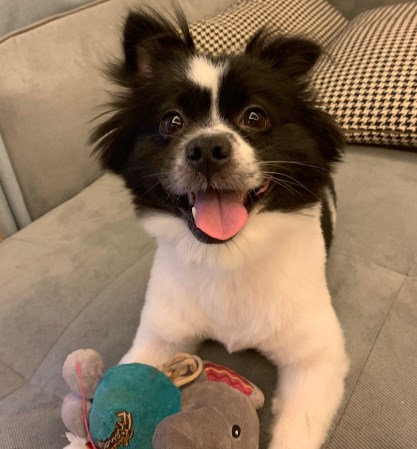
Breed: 806-n000129-papillon